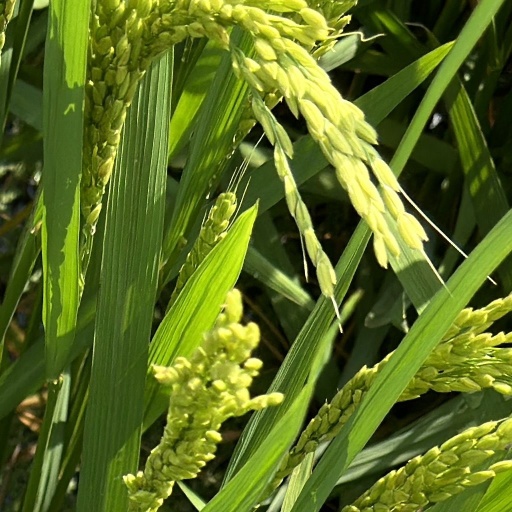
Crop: rice